Remington–Keene rifle

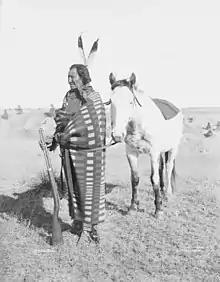
Subchief Crow Dog with a Remington–Keene rifle, ca. 1898.

The Remington–Keene is an early bolt-action rifle with a tubular magazine.